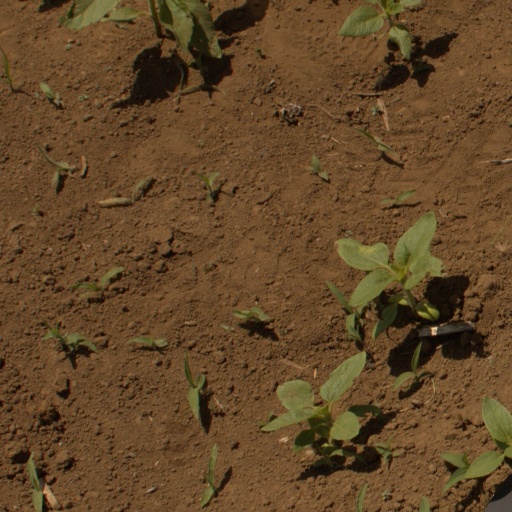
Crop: Jerusalem artichoke